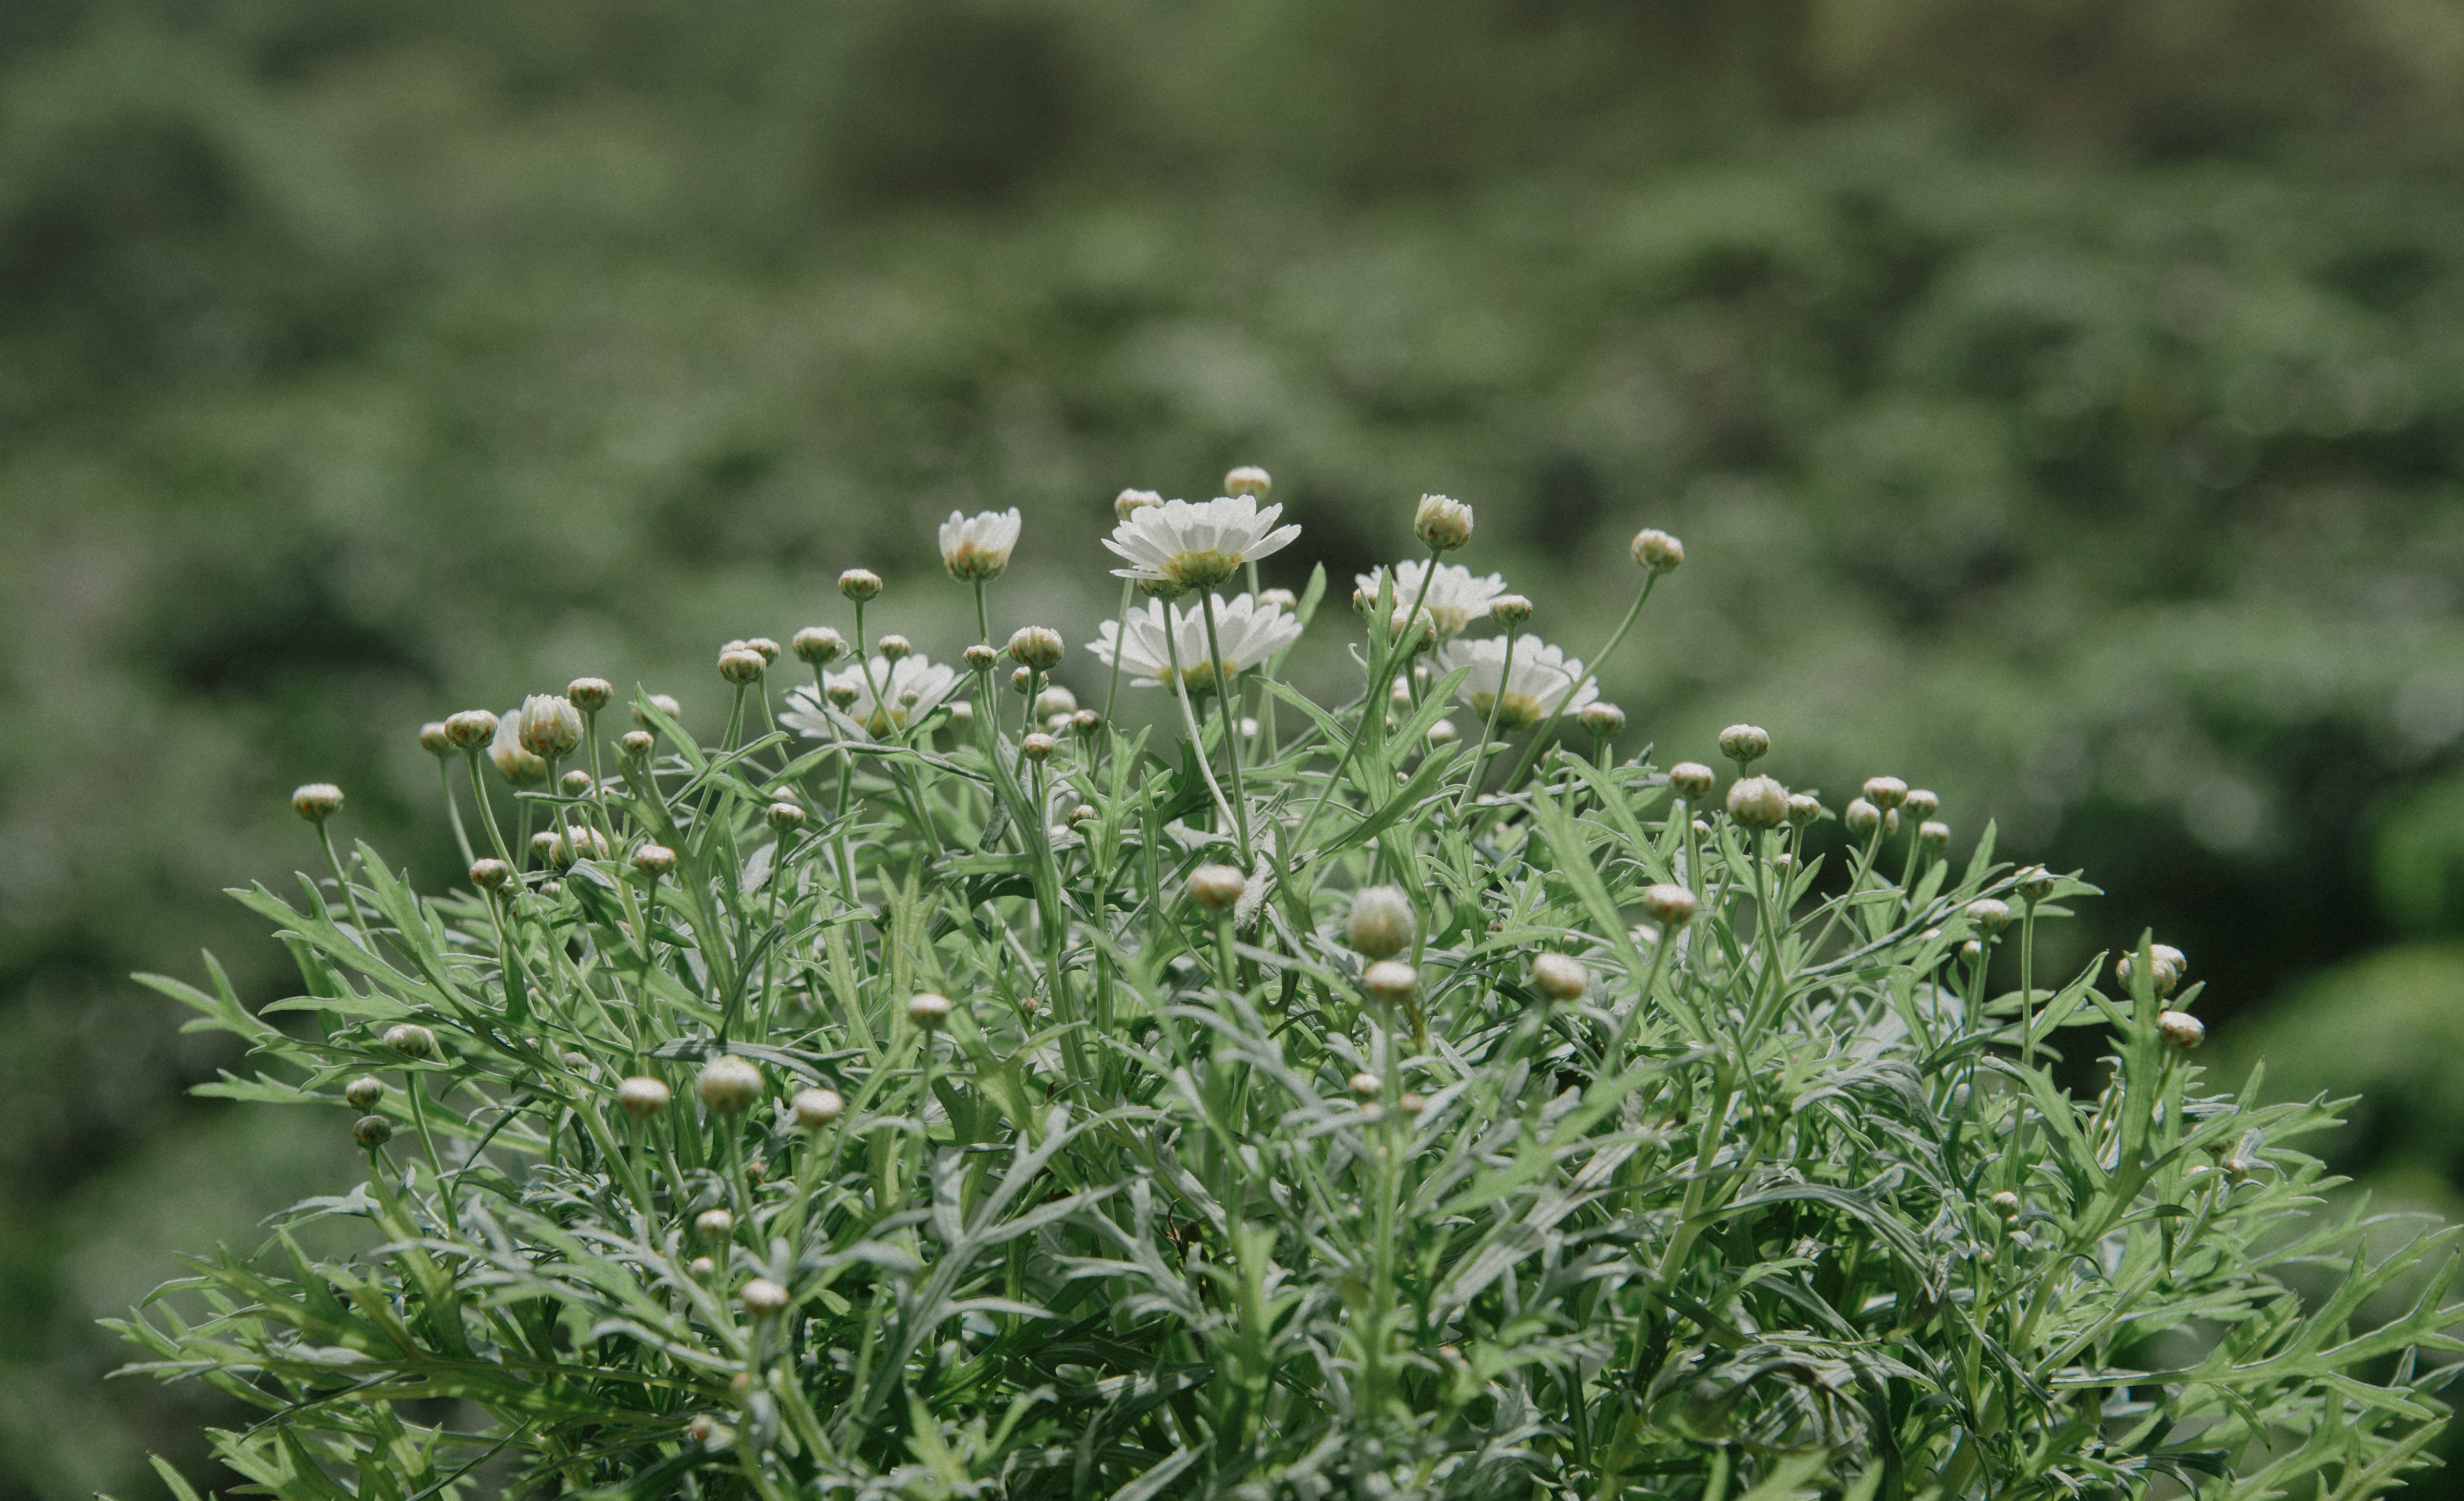
flower, flowering plant, plant, grass, parsley family, Heracleum plant, subshrub, Forb, wildflower, herb, perennial plant